Château d'Yquem

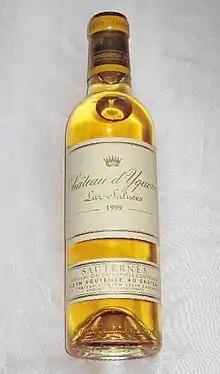
A half bottle of Yquem, 1999.

After the 1968 death of the Marquis Bernard de Lur-Saluces, the château was run by Comte Alexandre de Lur-Saluces, a minority (7%) owner. The Comte inherited a typical annual production of 66,000 bottles a year. After the 1973 oil crisis, demand fell and prices plummeted. The price of a bottle of d'Yquem dropped to 35 francs; prices began to rise only in the 1980s.